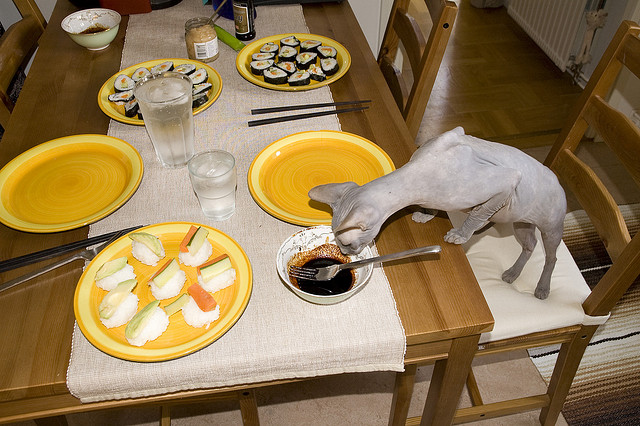
user: Given an image and a question. Answer the question in a short answer. Question: What breed of cat is this? Short Answer:
assistant: hairless